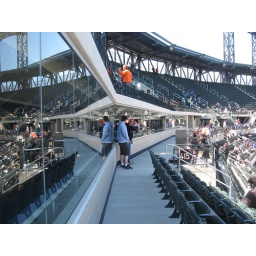
The two gentlemen in this photo are standing &lt;i&gt;directly&lt;/i&gt; behind home plate.